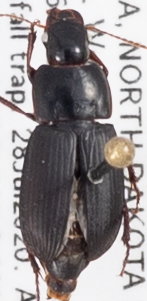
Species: Harpalus opacipennis
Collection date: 2020-07-28
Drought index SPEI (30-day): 0.03
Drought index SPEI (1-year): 1.01
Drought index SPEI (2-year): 1.28